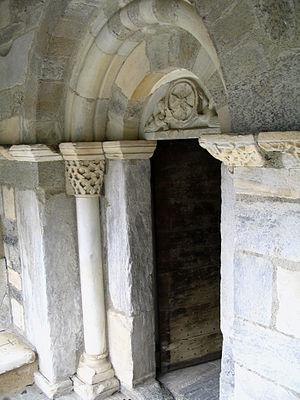
Assouste est un village d'une vingtaine d'habitants des Pyrénées-Atlantiques faisant partie de la commune des Eaux-Bonnes depuis 1861. Il est situé sur le flanc de la montagne verte en vallée d'Ossau. Il domine la ville de Laruns.